Linebacker

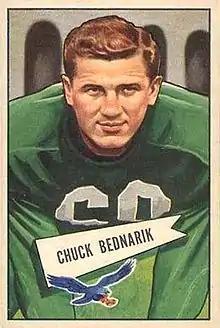
Chuck Bednarik of the Philadelphia Eagles

In the East, Ernest Cozens of Penn was "one of the first of the roving centers," another archaic term for the position, supposedly coined by Hank Ketcham of Yale. Walter E. Bachman of Lafayette was said to be "the developer of the 'roving center' concept". Edgar Garbisch of Army was credited with developing the "roving center method" of playing defensive football in 1921.